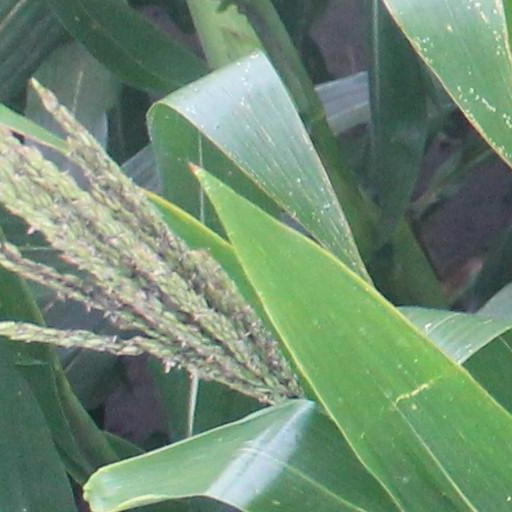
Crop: maize; corn